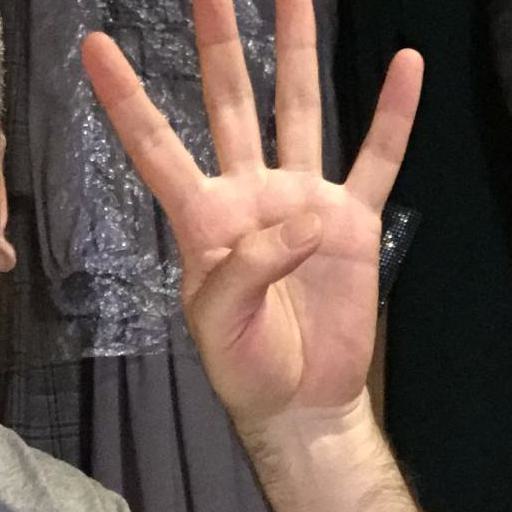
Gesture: four